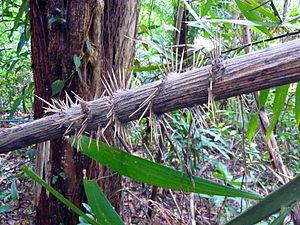
Myrialepis paradoxa, photo prise à Singapour au jardin botanique
Myrialepis est un genre de palmiers de la famille des Arecaceae. On l'appelle aussi Rotin, comme le genre Calamus ou Daemonorops et permet la confection de divers objets comme des meubles. Il contient l'unique espèce suivante :